Dawes Point, New South Wales

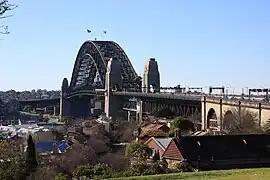
Sydney Harbour Bridge, viewed from Observatory Hill

Dawes Point is a suburb of the City of Sydney, in the state of New South Wales, Australia. Dawes Point is located on the north-western edge of the Sydney central business district, at the southern end of Sydney Harbour Bridge, adjacent to The Rocks. Historically, Dawes Point (including Walsh Bay) has been considered to be part of the suburb of Millers Point and the name change is controversial (https://dictionaryofsydney.org/entry/millers_point).